Hampstead Bypass (North Carolina)

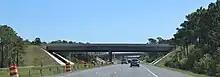
Construction of the US 17 Byp. (temporarily signed as NC 417)/NC 140 interchange in April 2023

Both the Military Cutoff Road extension and the Hampstead Bypass were first studied by the North Carolina Department of Transportation (NCDOT) in the 1990s as separate projects. A feasibility study was drafted in 1999 for the Hampstead Bypass, but the final study was never published. In 2004, the study was reinstated and the study for the Military Cutoff Road extension was published as well. The two projects were merged into a single major project because they end at the same point and function as a single road. The record of decision was completed in September 2014 after the final environmental impact statement was published the previous July.